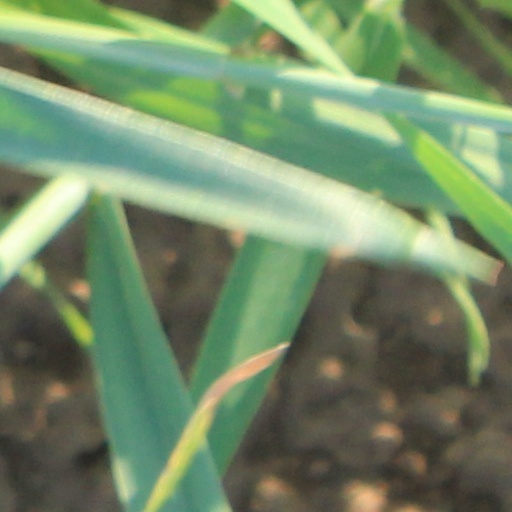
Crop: wheat